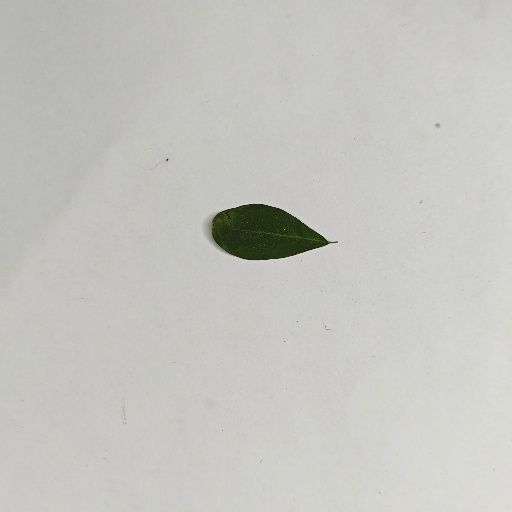
Species: Sojina
Leaf condition: Healthy Leaf